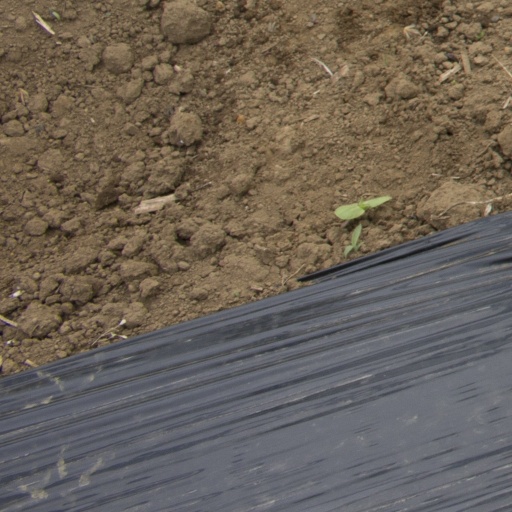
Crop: Jerusalem artichoke